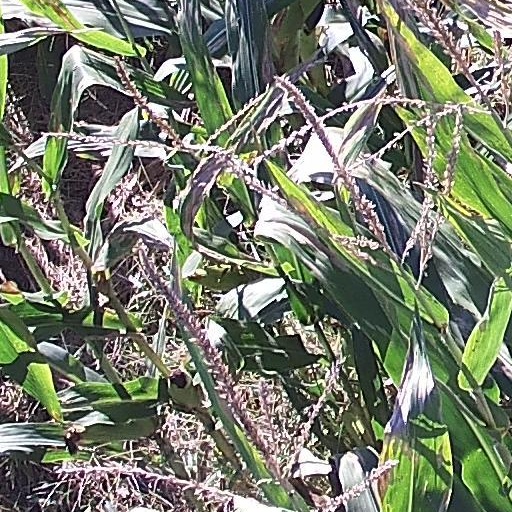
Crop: maize; corn